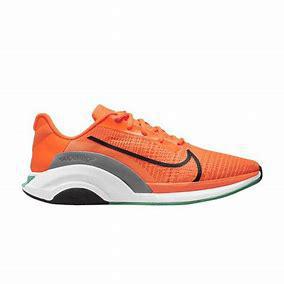
Brand: Nike
Model: Zoomx Superrep Surge